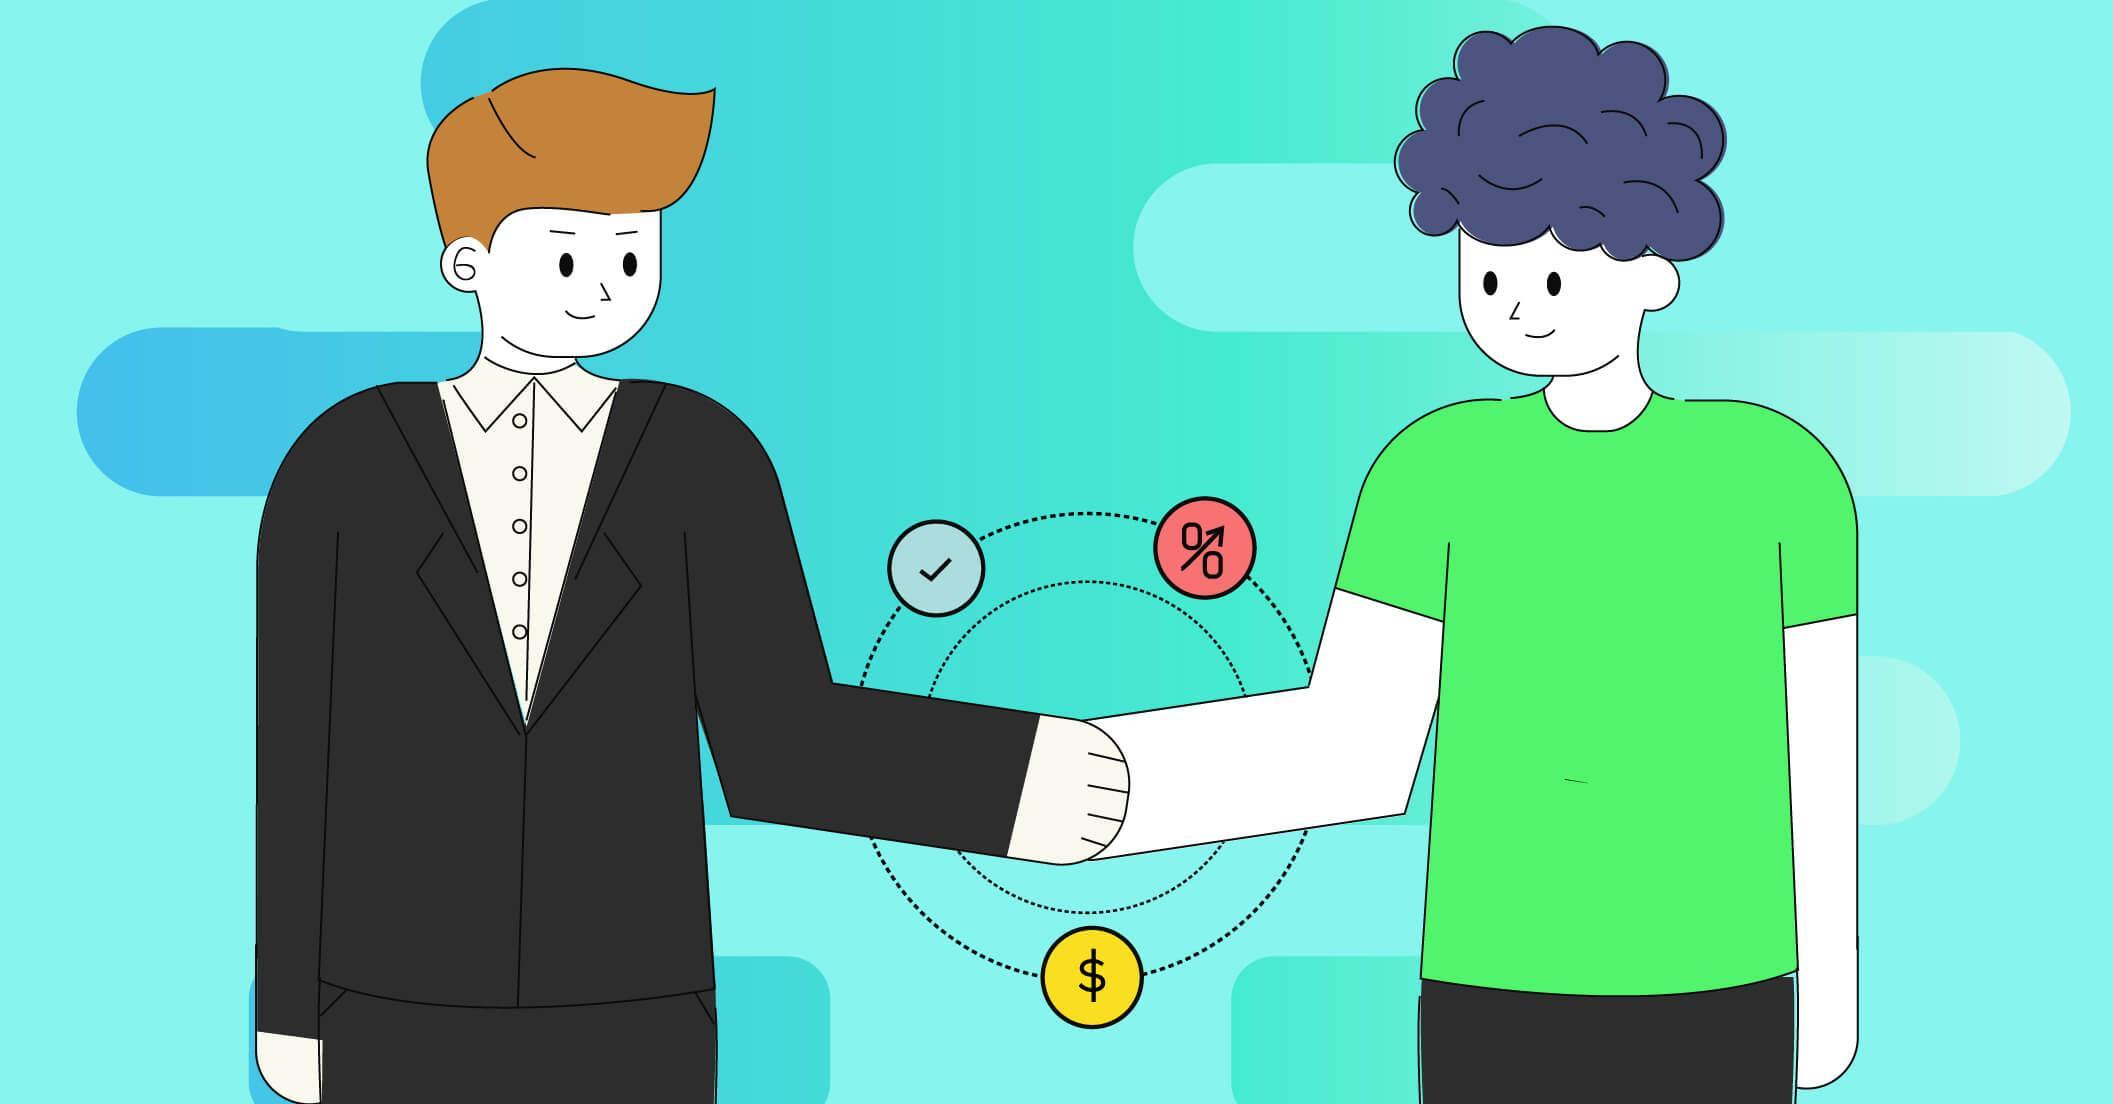
bức tranh vẽ hai người đang bắt tay nhau